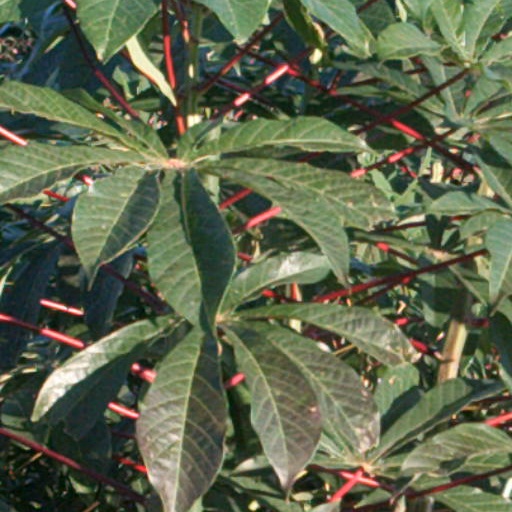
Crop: cassava